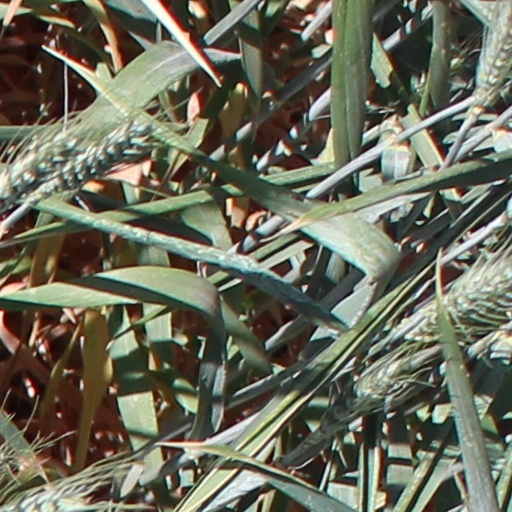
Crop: wheat